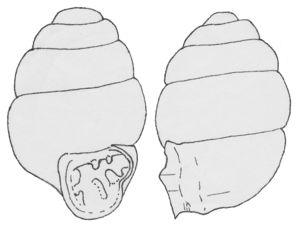
Vertigo antivertigo est un escargot terrestre, pulmoné, gastéropode de la famille des Vertiginidae